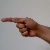
The image shows a hand gesture representing the letter 'G' in Indian Sign Language.